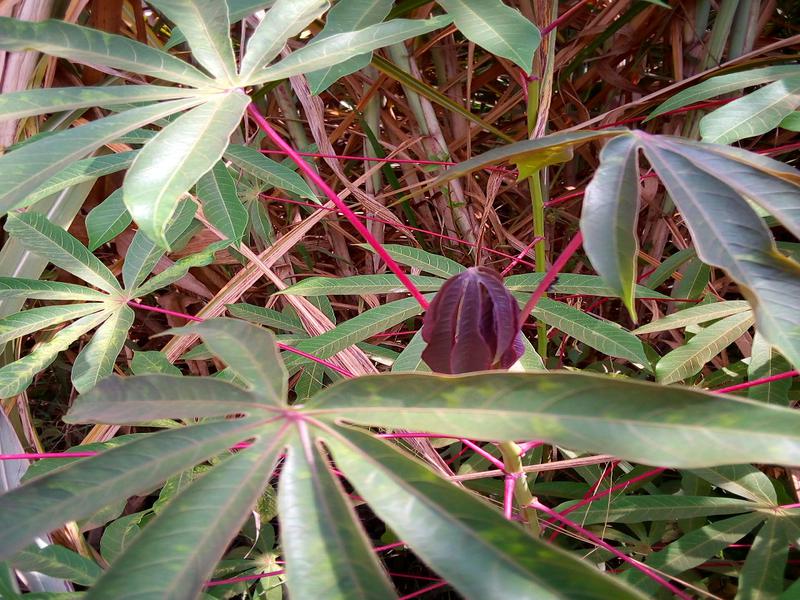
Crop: cassava
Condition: mosaic_disease